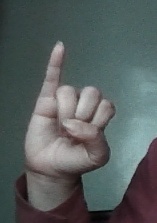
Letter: meem